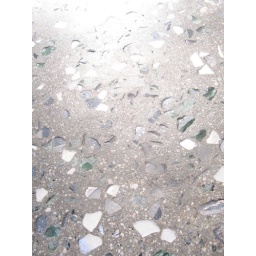
recycled glass in the ground reflects back to the aluminum panels